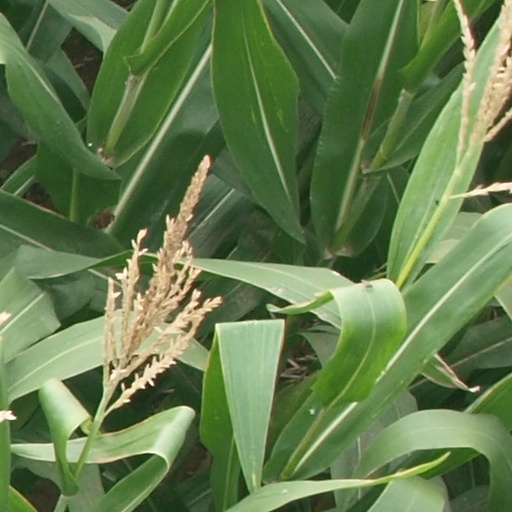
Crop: maize; corn